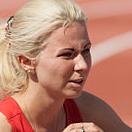
Age: 19